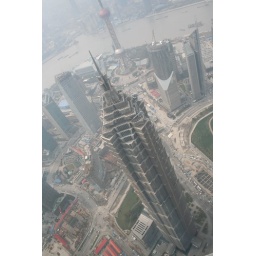
Jin Mao (88 floors) seen from the Shanghai World Financial Center - currently the world's tallest completed building by roof